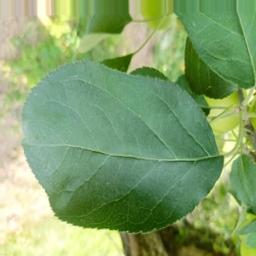
Label: Healthy